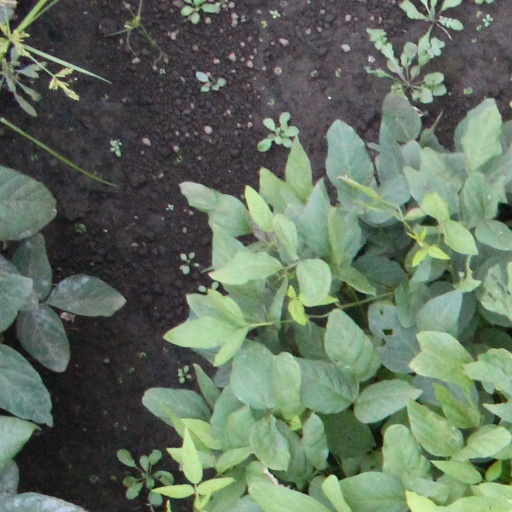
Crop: soybean